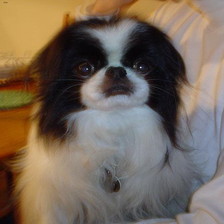
Species: dog
Breed: japanese chin